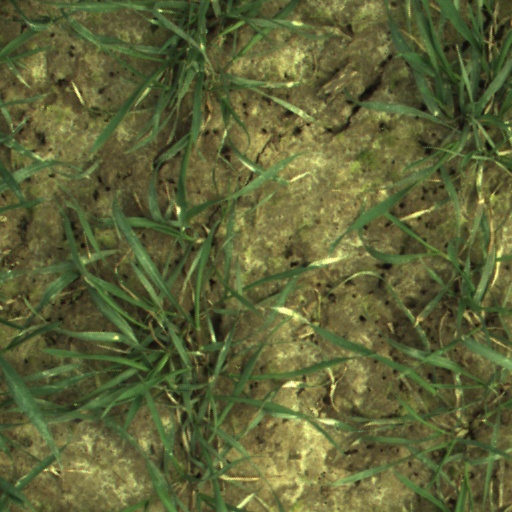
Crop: wheat